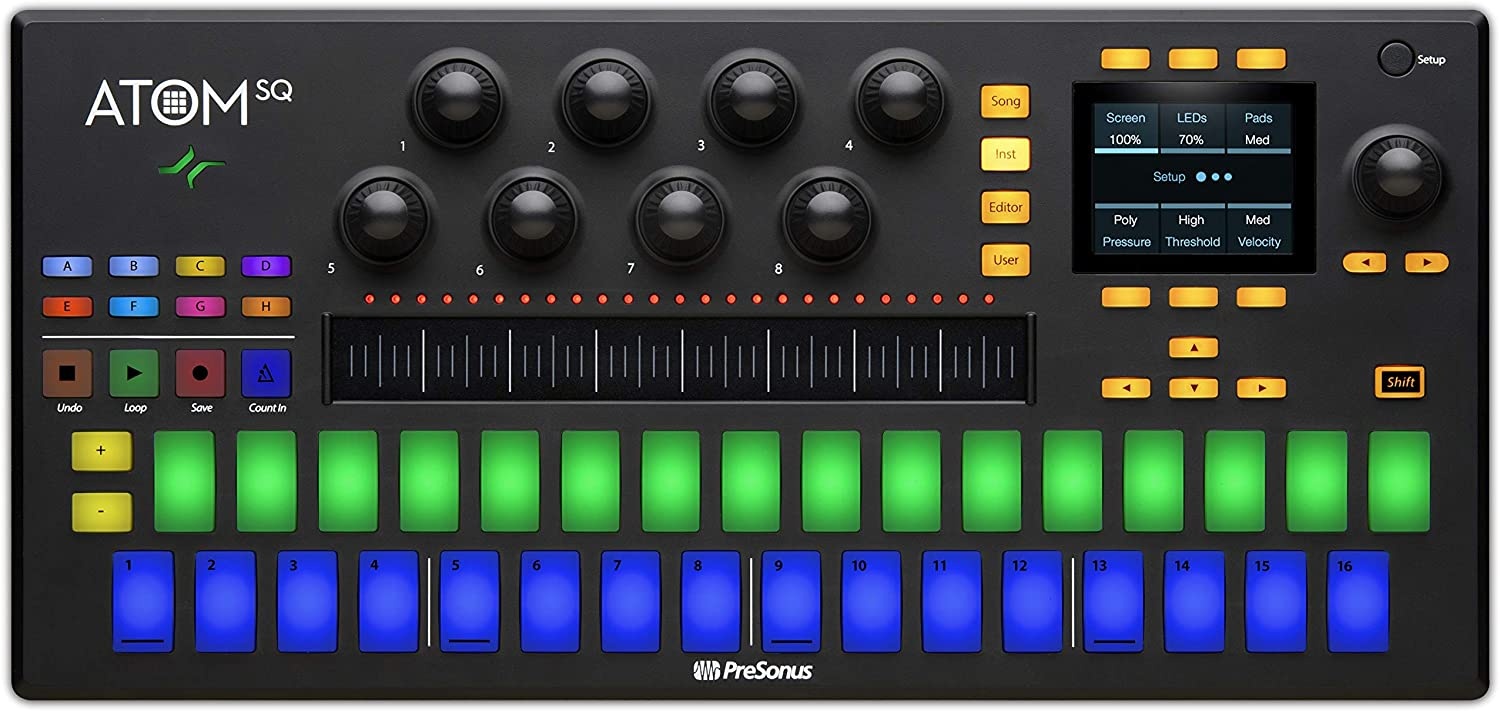
PreSonus ATOM SQ Hybrid MIDI Keyboard/Pad Performance and Production Controller
Modern musicians, performers, and producers need to move quickly from programming drums and samples to playing synth lines and back again. ATOM SQ was designed as a versatile and expressive MIDI pad controller for contemporary music production. Its unique design is optimized for both classic TR-style 16-step beat sequencing and drum pattern editing in Studio One or playing instruments and launching clips in Ableton Live—yet its staggered and RGB-lit 32-pad configuration is instantly familiar to anyone who’s played a controller keyboard. Advanced features let you change the keyboard scale, and a built-in arpeggiator and user-configurable touch strip make the ATOM SQ the most expressive controller you’ll ever use. In fact, it’s the best PreSonus Studio One MIDI controller available. ATOM SQ is also a unique Ableton Live controller, designed for production and live performance. You can launch clips and scenes during a performance, select devices and edit parameters, navigate tracks and scenes, control each track’s volume, panning, and send levels—plus do all your drum programming in Ableton from the ATOM SQ! Ableton Live Lite is included, so you can get to creating right away. It comes with all of Live’s essential workflows, instruments and effects—everything you need to record songs, create hands-on with your controller, take music made in your apps further and so much more. ATOM SQ is highly configurable. You can freely remap instrument parameters to different hardware controls, so your rotary encoders can control everything from filter cutoff to drum tuning, for the ultimate drum programming experience. You can colorize the RGB LEDs as you please to color-code your loops and samples. ATOM SQ’s LCD screen is used to display context-sensitive information, and uses a dynamic button system that changes functions depending on the task at hand. Need to add more swing to your arpeggiator or change the CC assignment of a controller? The LCD screen details functions you need, right when you need them for the job at hand.
Brand: PreSonus
Category: Arts & Entertainment > Hobbies & Creative Arts > Musical Instruments > Electronic Musical Instruments > MIDI Controllers